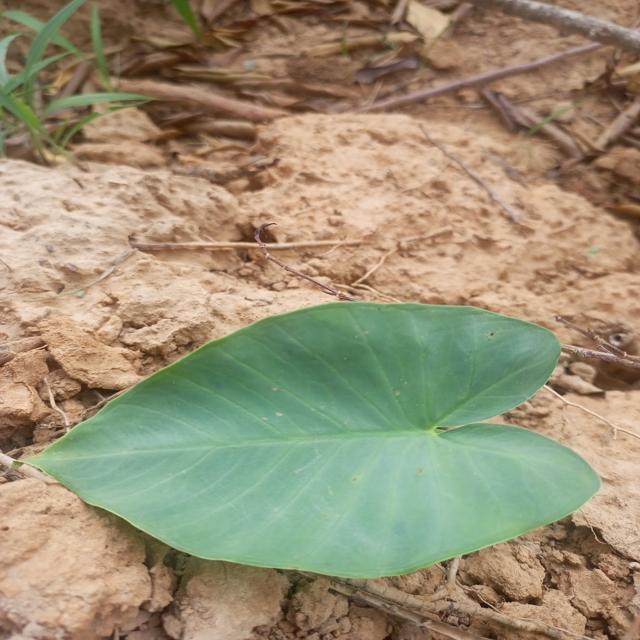
Label: Healthy